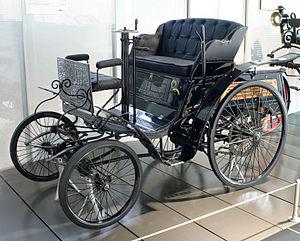
Carl Benz, né le 25 novembre 1844 à Mühlburg, quartier de Karlsruhe et mort le 4 avril 1929 à Ladenburg, est un inventeur allemand, pionnier de l'automobile, et fondateur de Benz & Cⁱᵉ qui devint Mercedes-Benz en 1926, après la fusion avec Daimler-Motoren-Gesellschaft.